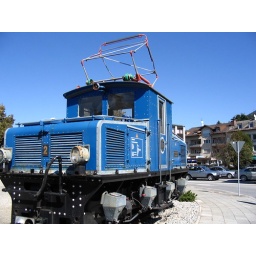
An old electric train car in Garmish